The Tracey Ullman Show

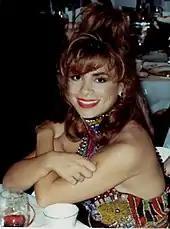
Paula Abdul won an Emmy Award for her work choreographing the show's dance numbers

To ensure that she was well-versed in American comedy, Brooks began sending her tapes of American sitcoms and variety shows to watch and study. Ullman also began visiting and spending time at the Museum of Television & Radio.